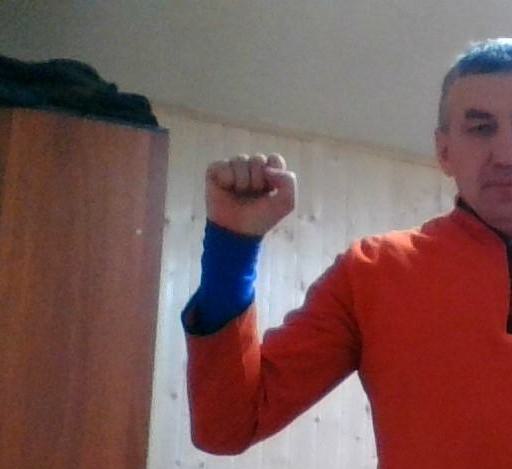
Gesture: fist